St. Anthony's Catholic Church (Padua, Ohio)

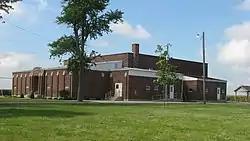

Architectural historians have divided the Precious Blood-related churches of western Ohio into multiple generations. Only a few buildings remain from the first generation, which consisted primarily of small wooden churches, and only St. John's Church in Fryburg remains essentially unchanged. Replacing these wooden buildings were the churches of the second generation, which were generally small brick buildings without tall spires. St. Anthony's simple brick walls and rectangular floorplan places it in the second generation; its large tower, atypical of second-generation churches, is the result of an expansion in 1900, which also included the enlargement of the sacristy and the addition of frescoes on the ceiling. It is not the only church in the region that has been expanded vertically; the first-generation St. Augustine's Catholic Church in Minster now includes massive twin towers, which were added more than 25 years after the church was built.